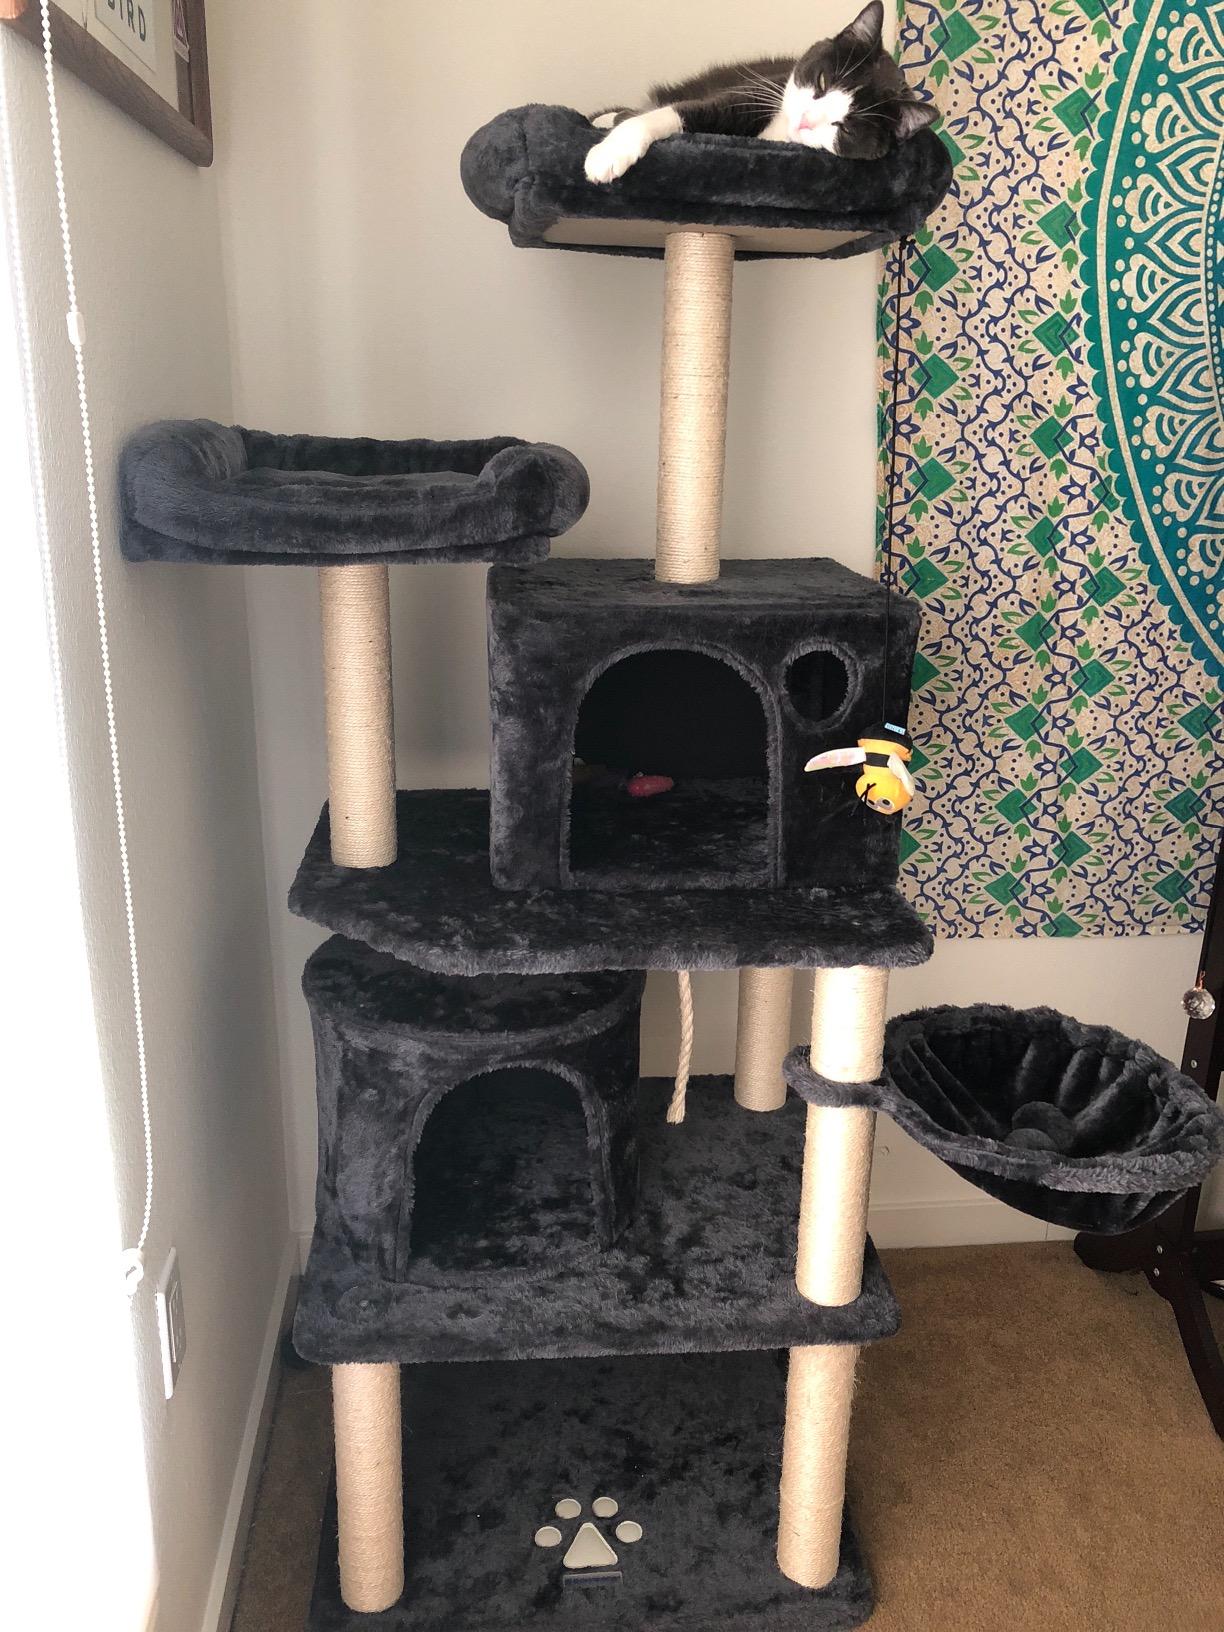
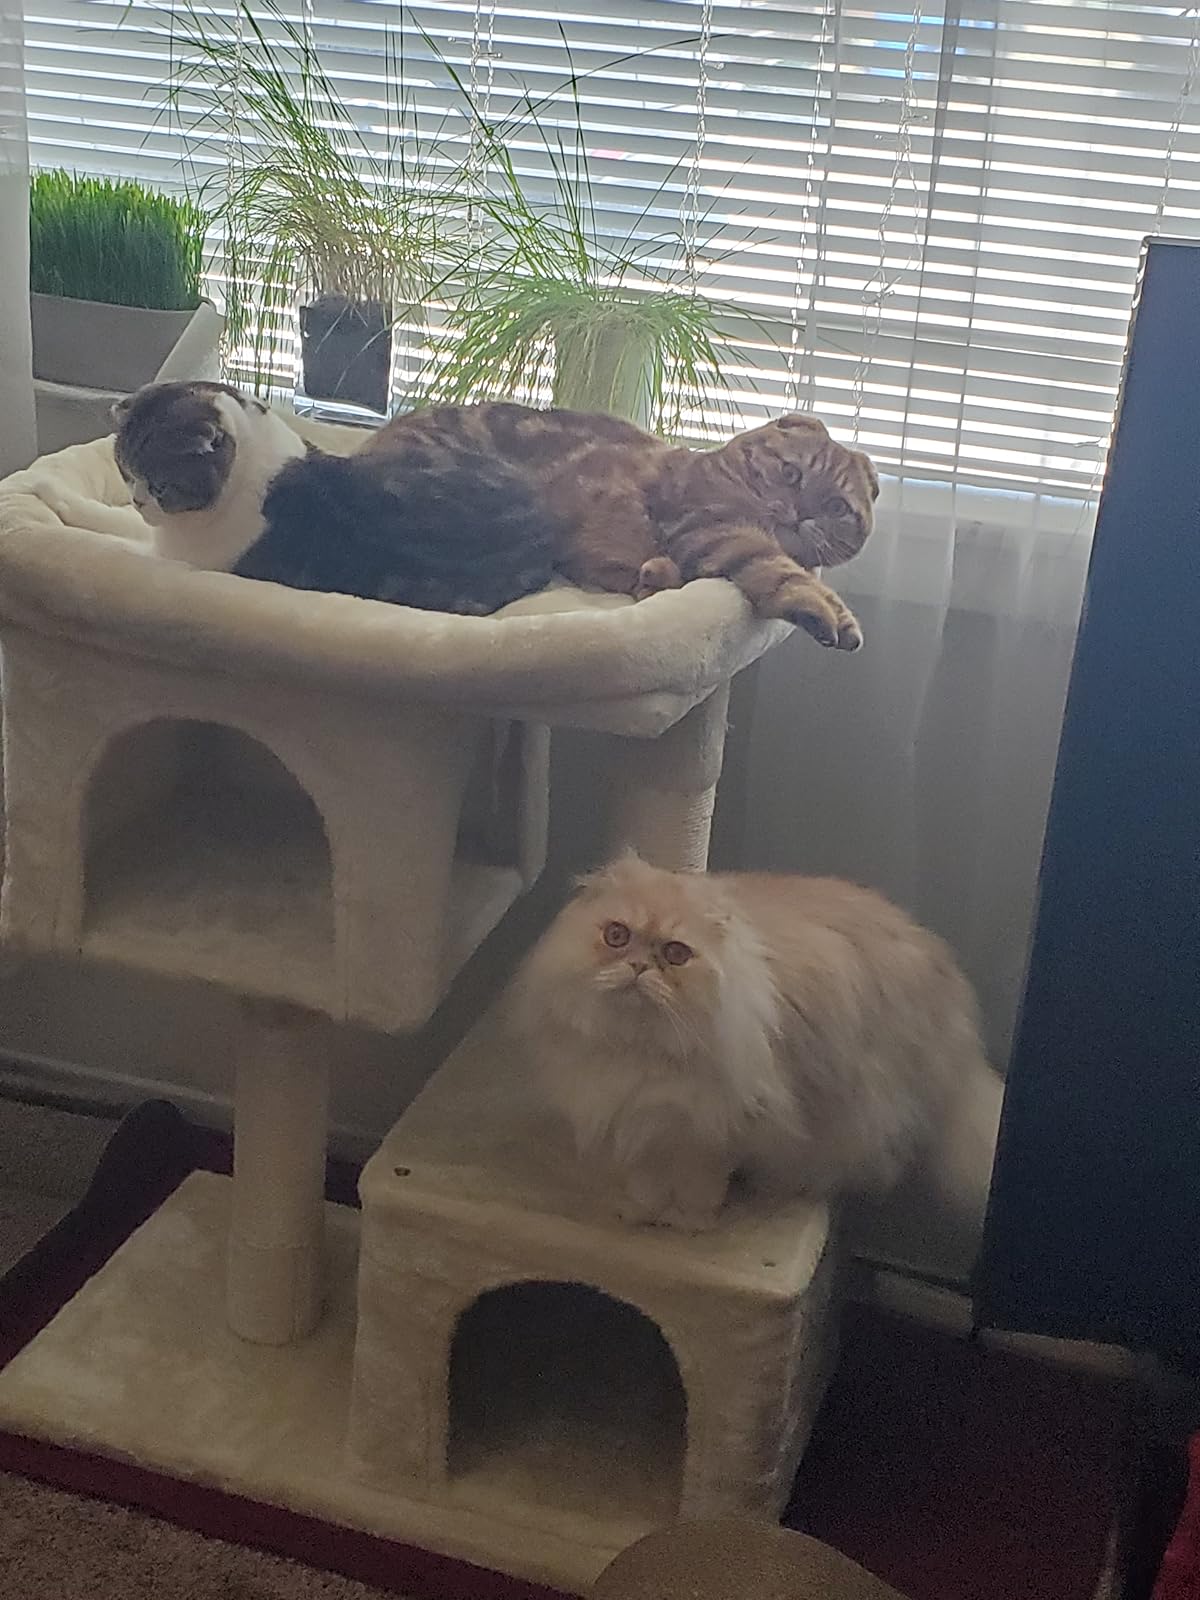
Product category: items_cat tree
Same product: no